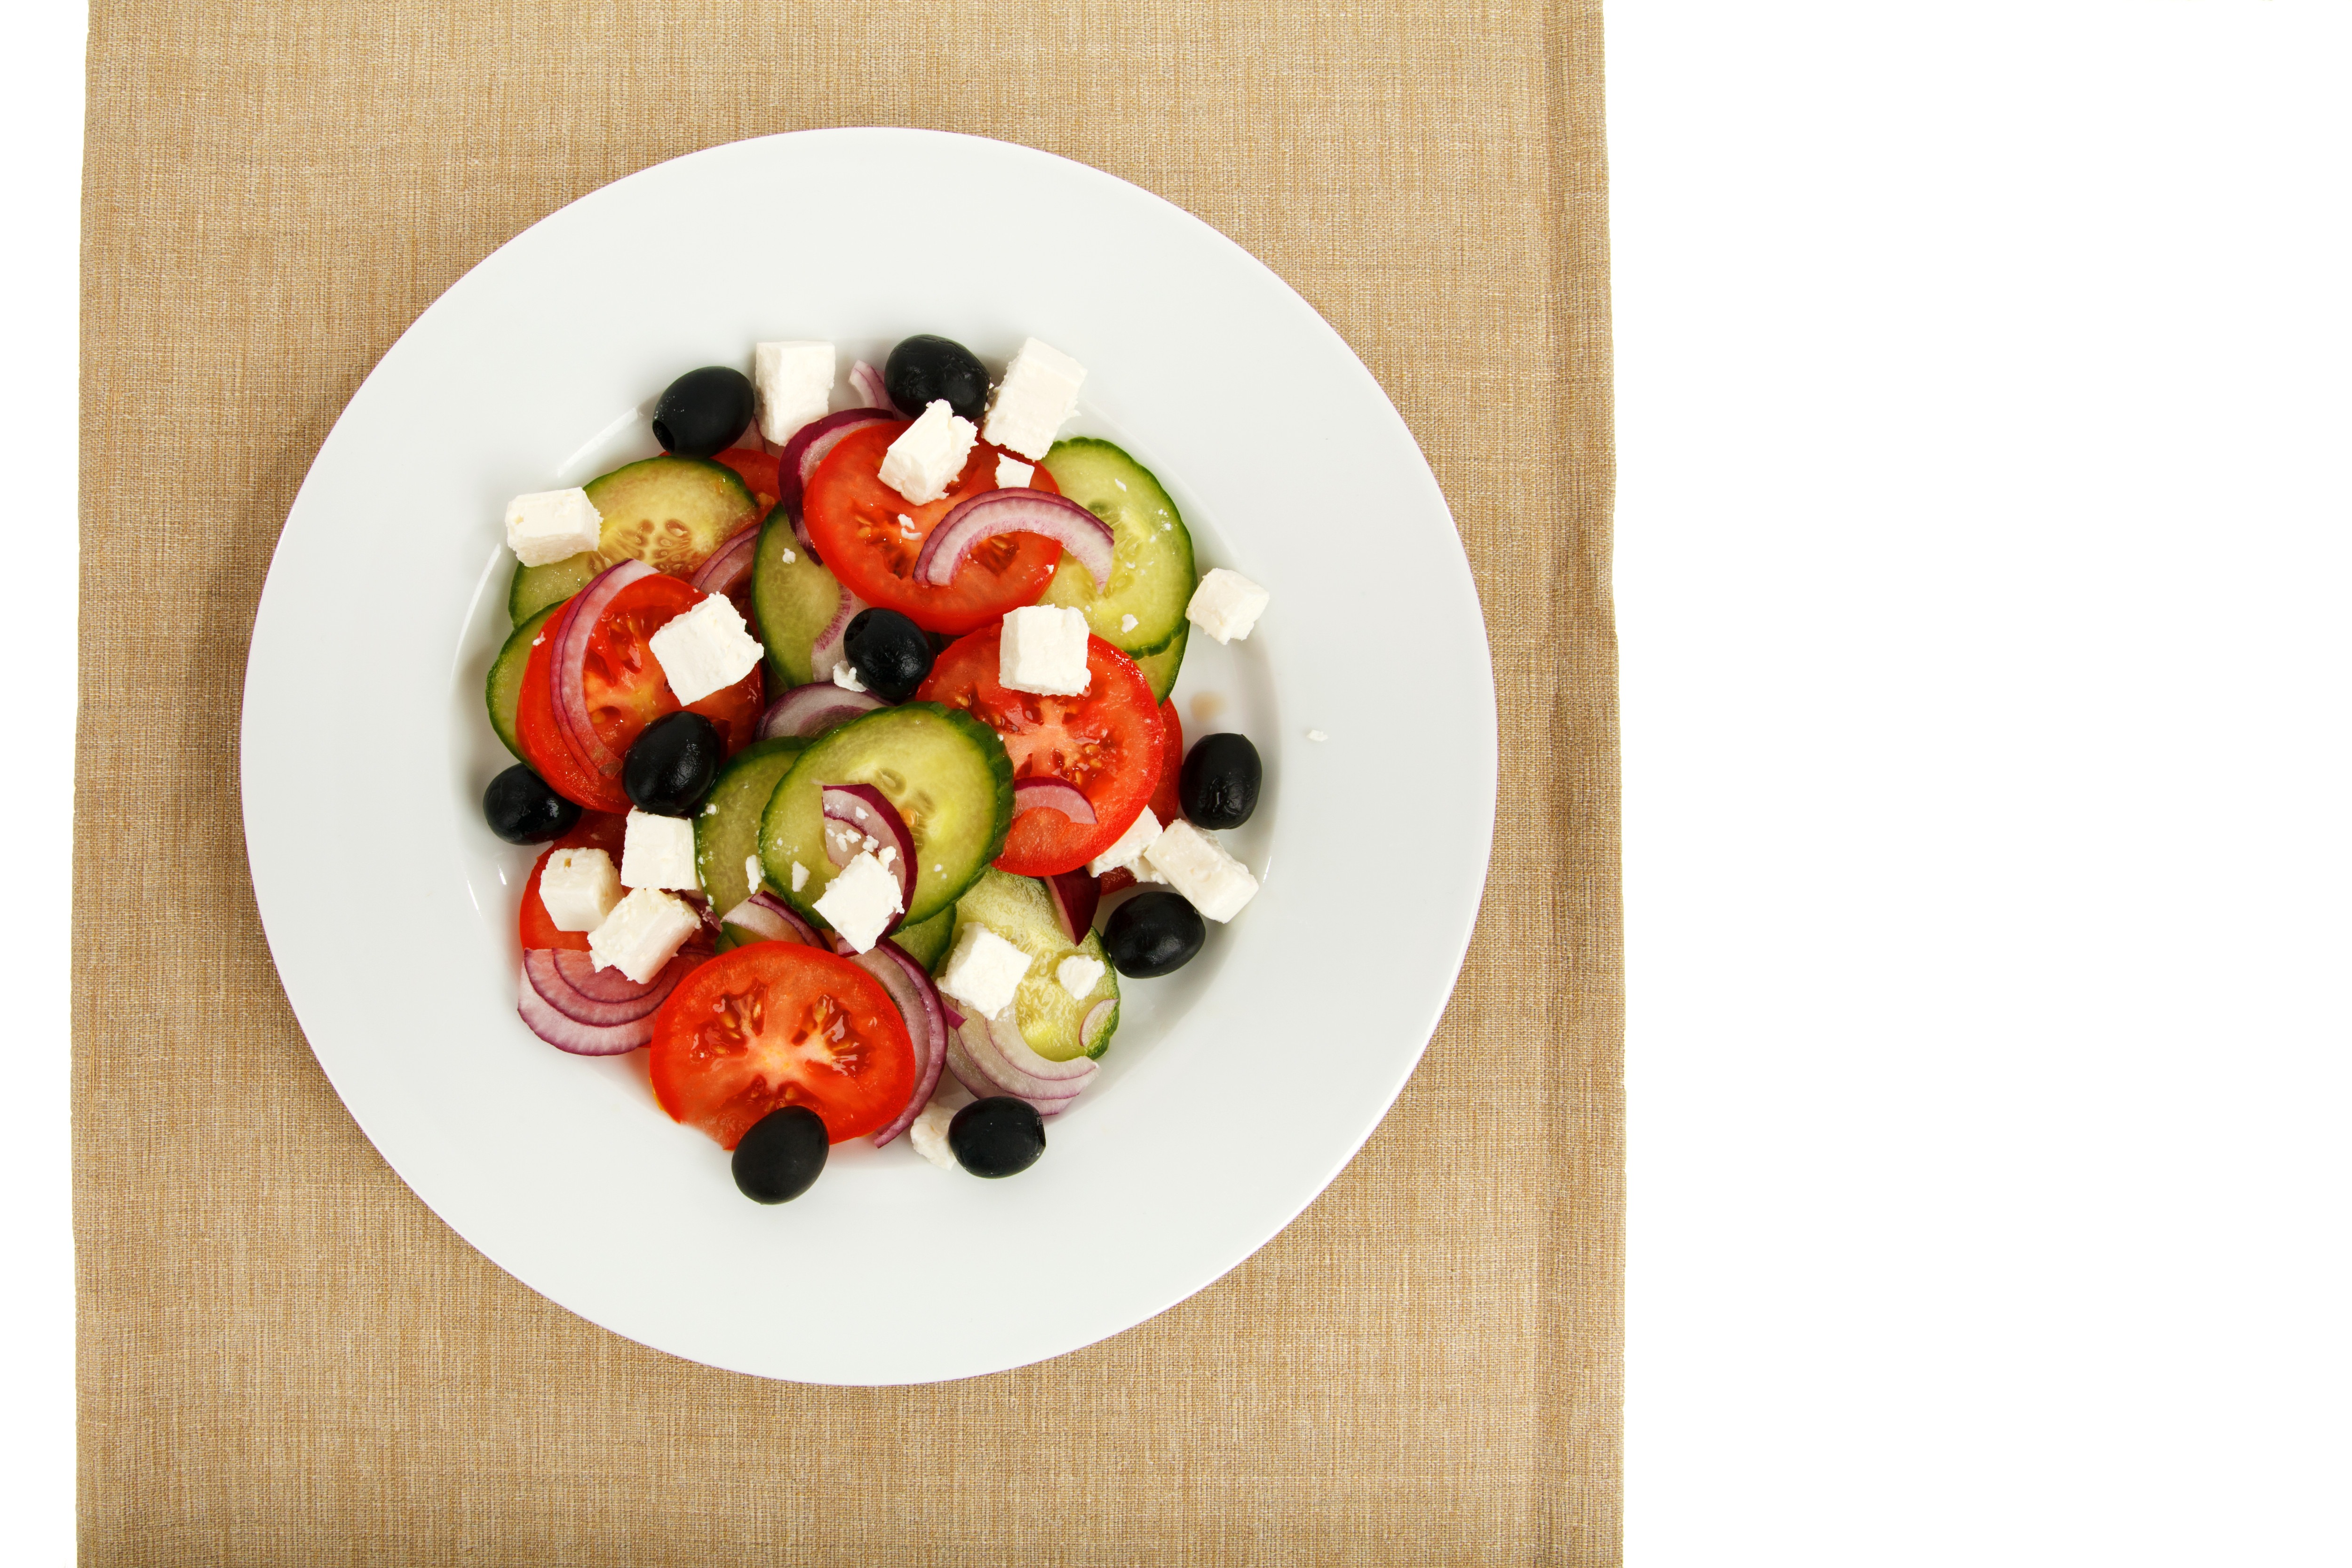
dish, meal, food, salad, greek, mediterranean, produce, vegetable, plate, fresh, healthy, cuisine, onion, lettuce, cheese, tomato, cucumber, vegetarian, olives, diet, olive, appetizer, flowering plant, feta, land plant